Scottish independence

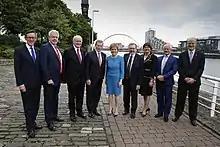
Scotland has been a member of the British-Irish Council since 1999, an intergovernmental organisation that aims to improve collaboration between its members

In January 2021, Nicola Sturgeon said that another referendum would be held if pro-independence parties won a majority of seats at the 2021 Scottish Parliament election. Opposition parties criticised the SNP, stating that they were putting independence ahead of the ongoing COVID-19 pandemic. Although the SNP fell one seat short of winning outright, the eight seats won by the Scottish Greens meant that pro-independence parties had won a majority of seats in the election. Speaking after the election, both SNP and Conservative representatives said that a referendum would not occur during the ongoing COVID-19 pandemic.